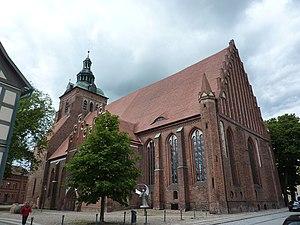
Église de Sainte Marie a Wittstock/Dosse, arrondissement Prignitz-de-l'Est-Ruppin, état fédéral de Brandebourg, Allemagne